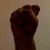
The image shows a hand gesture representing the letter 'S' in Indian Sign Language.